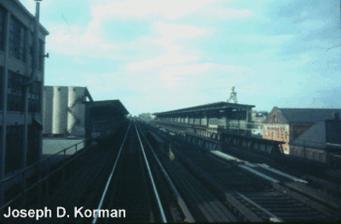
Building: 13th Avenue station (BMT Culver Line)
Country: Unknown
Year built: 1919
New York City Subway station in Brooklyn, New York 13th Avenue Former New York City Subway station View of the former station heading west from Ditmas Avenue Station statistics Address 37th Street & 13th Avenue Brooklyn, NY Borough Brooklyn Locale Borough Park Coordinates 40°38′28.5″N 73°59′4.08″W / 40.641250°N 73.9844667°W / 40.641250; -73.9844667 Division B ( BMT ) Services BMT Culver Line Transit Church Avenue Line Structure Elevated Platforms 2 side platforms Tracks 3 Other information Opened March 16, 1919 (105 years ago) ( 1919-03-16 ) Closed May 11, 1975 (49 years ago) ( 1975-05-11 ) Station succession Next north Fort Hamilton Parkway Next south Ditmas Avenue Location Show map of New York City Subway Show map of New York City Show map of New York Street map Station service legend Symbol Description Stops in station at all times Stops all times except late nights Stops late nights only Stops late nights and weekends only Stops weekdays during the day Stops weekends during the day Stops all times except rush hours in the peak direction Stops all times except weekdays in the peak direction Stops all times except nights and rush hours in the peak direction Stops rush hours only Stops rush hours in the peak direction only Station is closed ( Details about time periods ) The 13th Avenue station was a New York City Subway station on the demolished section of the BMT Culver Line . This station was located at the intersection of 37th Street and 13th Avenue in Brooklyn . History Location of the former site as of 2019 This station opened on March 16, 1919, and had a connection to the B&QT Church Avenue Line streetcar. When the IND South Brooklyn Line was extended to Ditmas Avenue and converted most of the line to the Independent Subway System, the station's service was replaced by the Culver Shuttle . On May 28, 1959, the station and the line were reduced from three tracks to two. By December 1960, the shuttle was reduced to a single track and platform due to the December 1960 nor'easter and low ridership. The station finally closed on May 11, 1975. The line was demolished in the 1980s. Station layout This elevated station originally had three tracks and two side platforms , although, near the end of its life, only used one track and one of the side platforms, due to the removal of the other two tracks. References